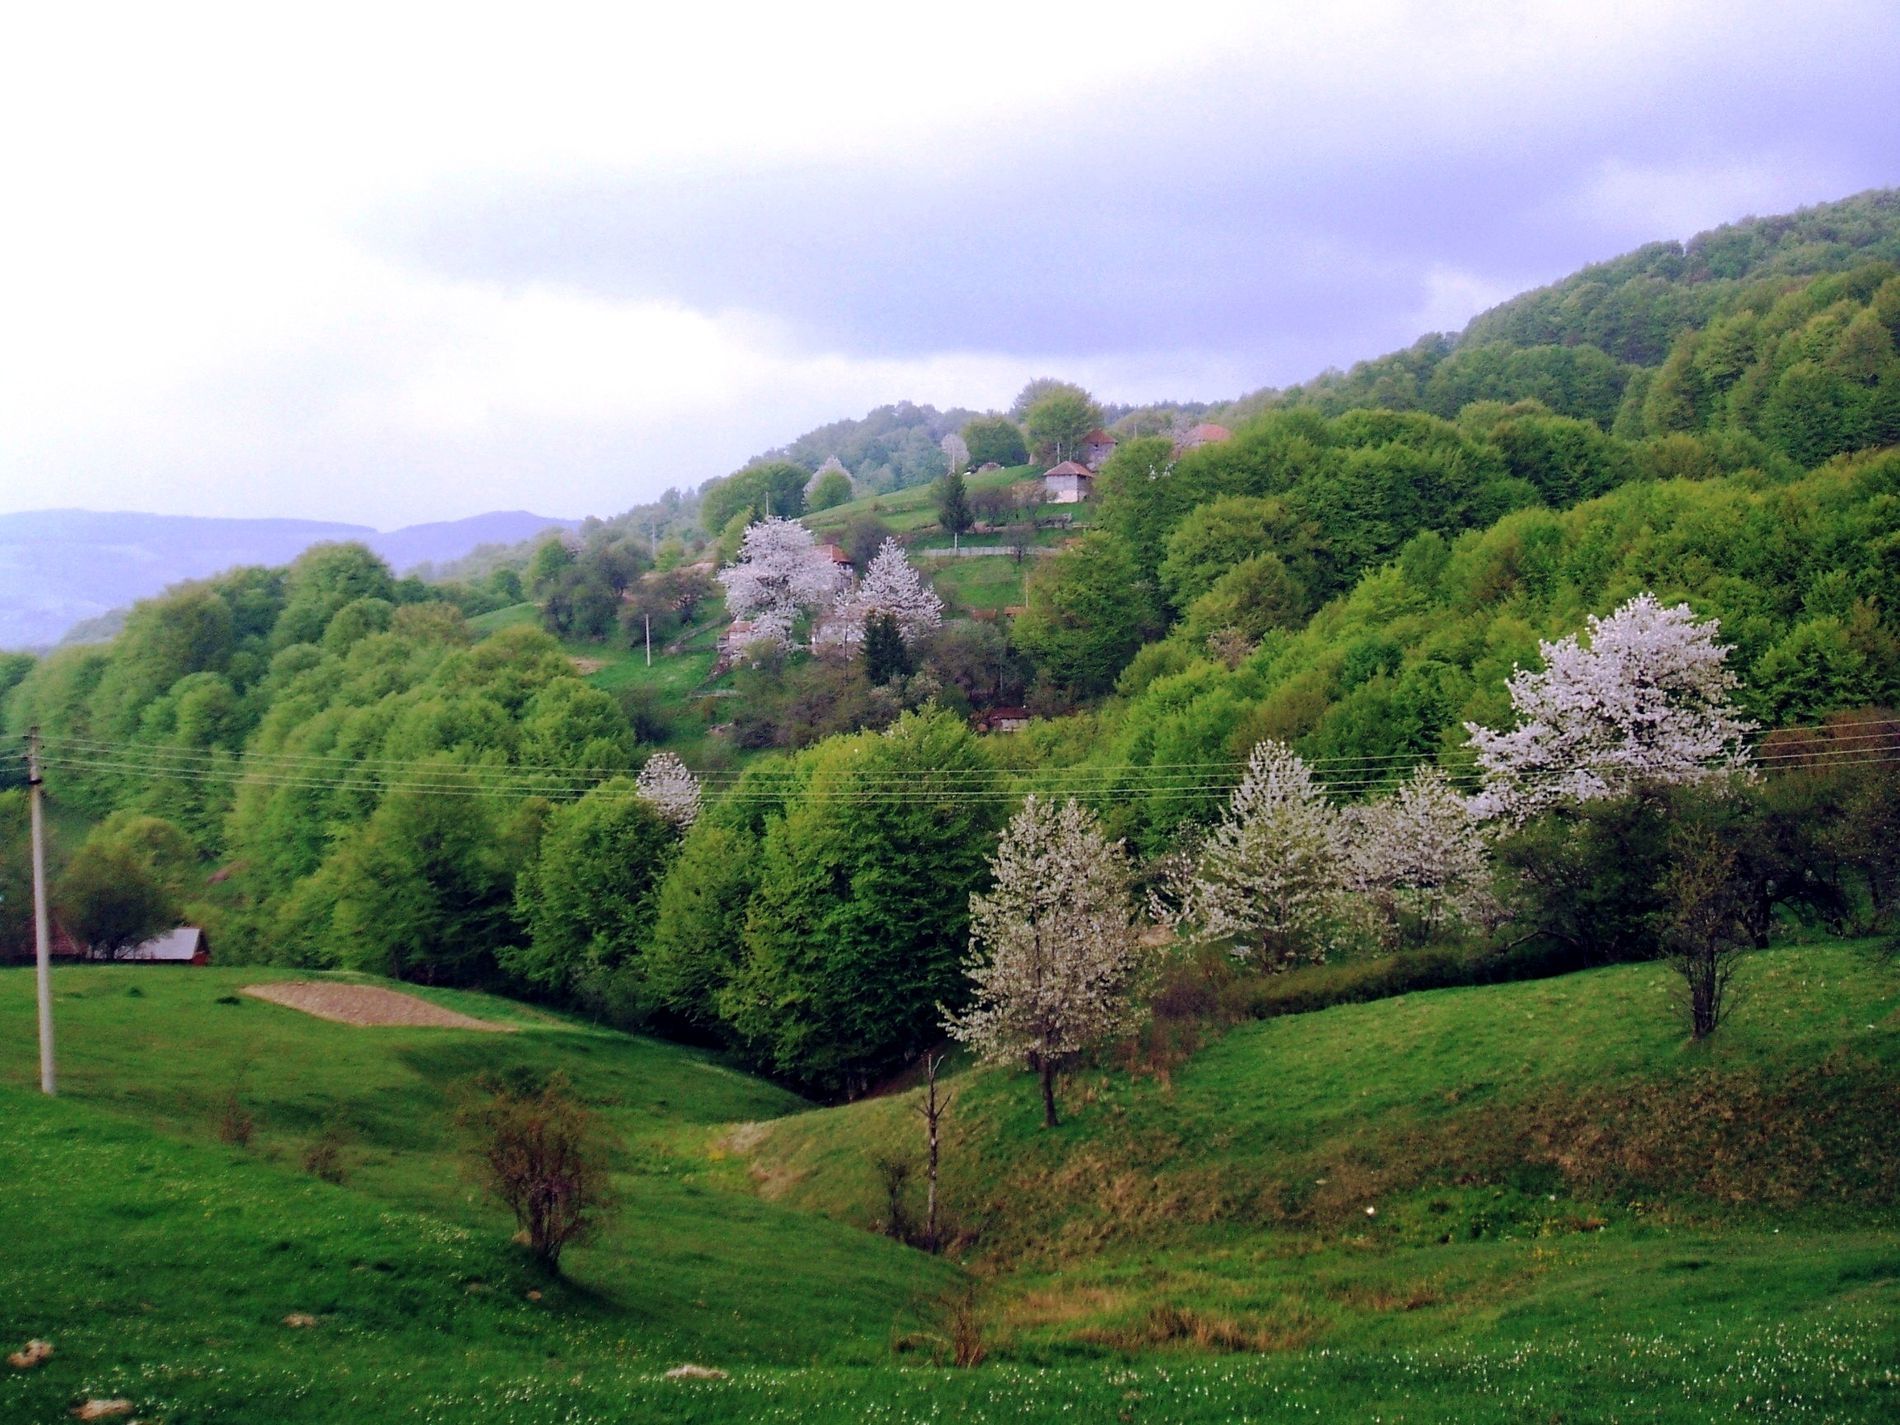
Country side
Photo shows The country side with a lot of trees on the hill and houses with the sky as a background.
A landscape photo captured by a long-angle shot for  The country side trees and houses with a multicolor color palette and the sky as the background with a white color palette. It feels peaceful. and improving mental health.
Labels: Slope, Grass, Plant, Field, Grassland, Nature, Outdoors, Scenery, Tree, Countryside, Hill, Farm, Pasture, Rural, Lawn, Vegetation, Park, Fir, Landscape, Flower, Meadow, Land, Woodland, Wilderness, Conifer, Sky, House, Trees, Electricity pole
Camera: FUJIFILM FinePix A400
Aperture: F3.3
Exposure: 1/110 sec
ISO: 100
Focal length: 6.4 mm